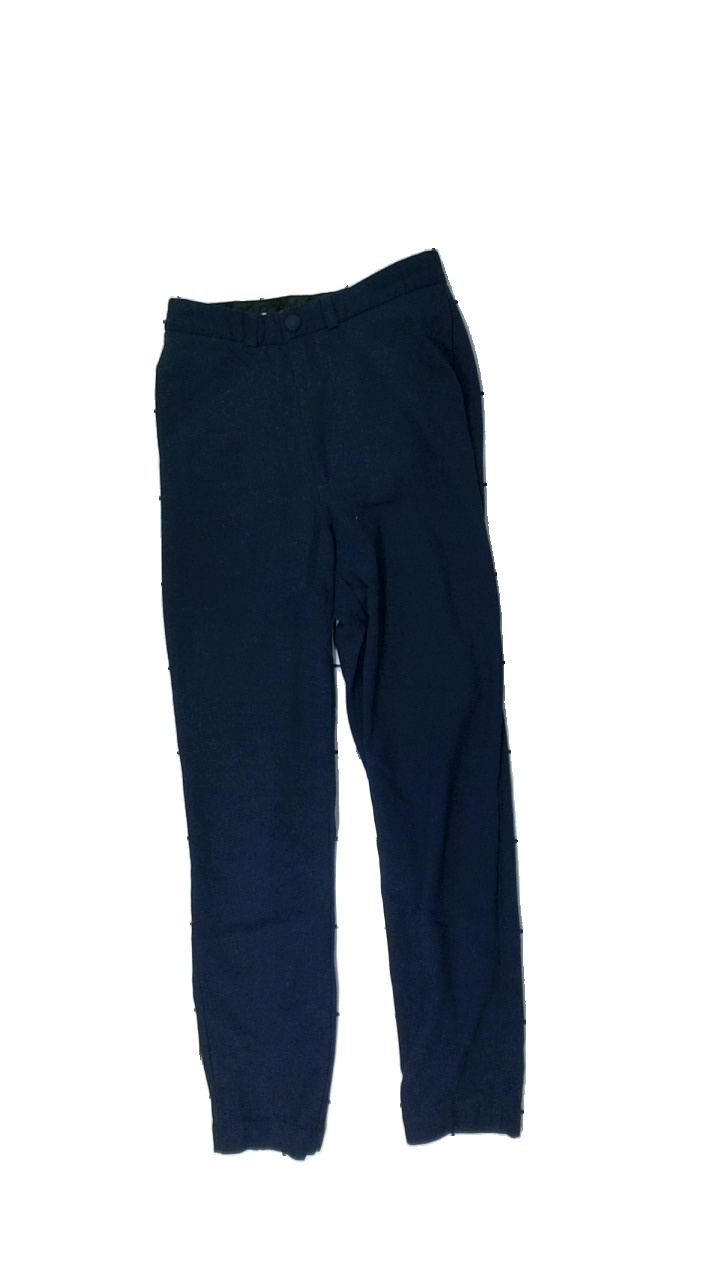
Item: Trousers (Ladies)
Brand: Rodebjer
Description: blå kostymbyxor, mycket håriga
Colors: Blue
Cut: Regular
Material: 58% polyester 42% cotton
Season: All
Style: Leather
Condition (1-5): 3
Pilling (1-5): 5
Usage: Reuse
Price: <50